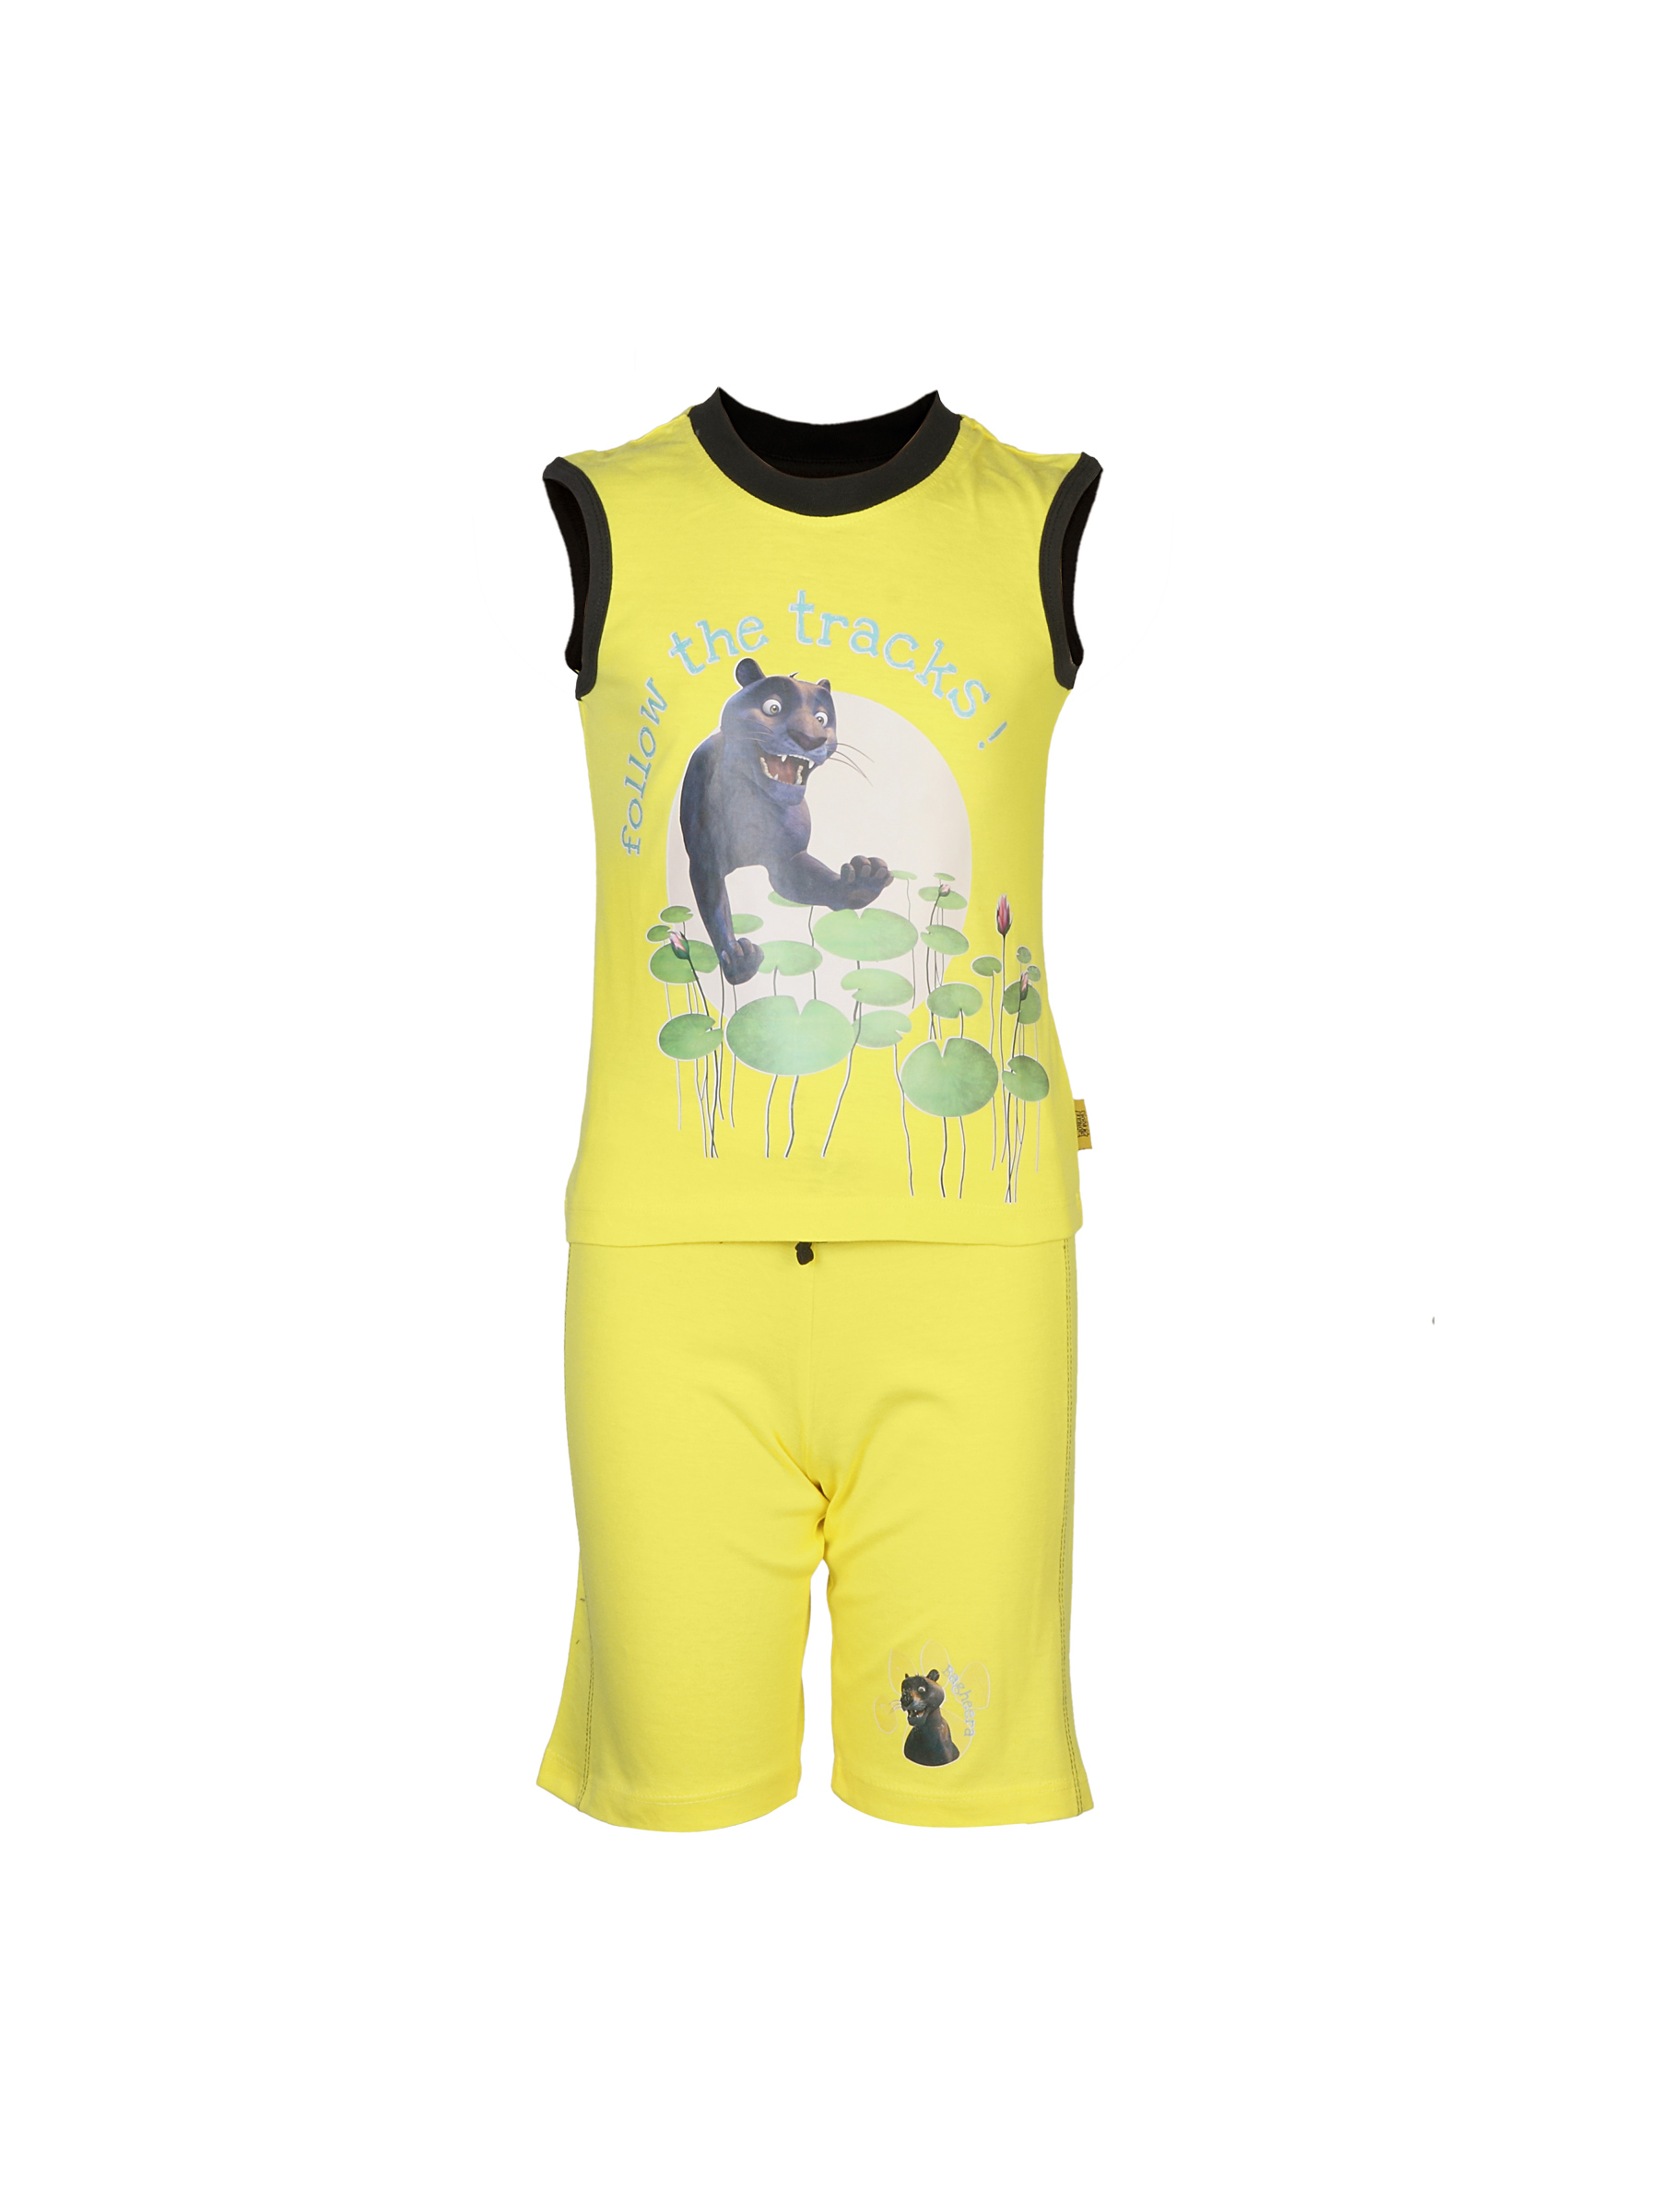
Jungle Book Boys Follow The Tracks Yellow T-shirt
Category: Apparel / Topwear / Tshirts
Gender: Boys
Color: Yellow
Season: Summer 2012
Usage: Casual